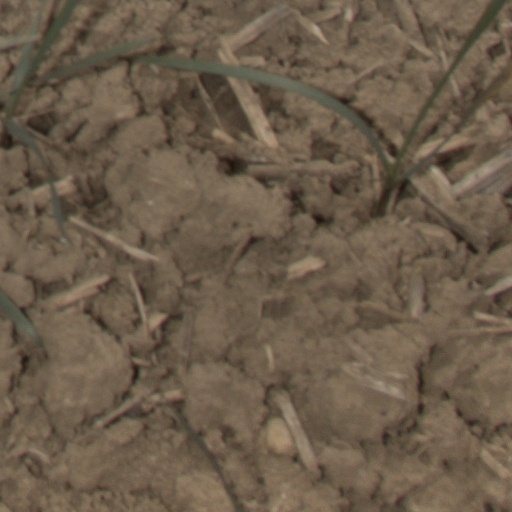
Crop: wheat